Folies

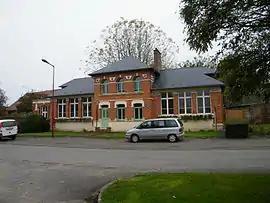
The town hall and school in Folies

Folies (Picard: "Foulies") is a commune in the Somme department in Hauts-de-France in northern France.